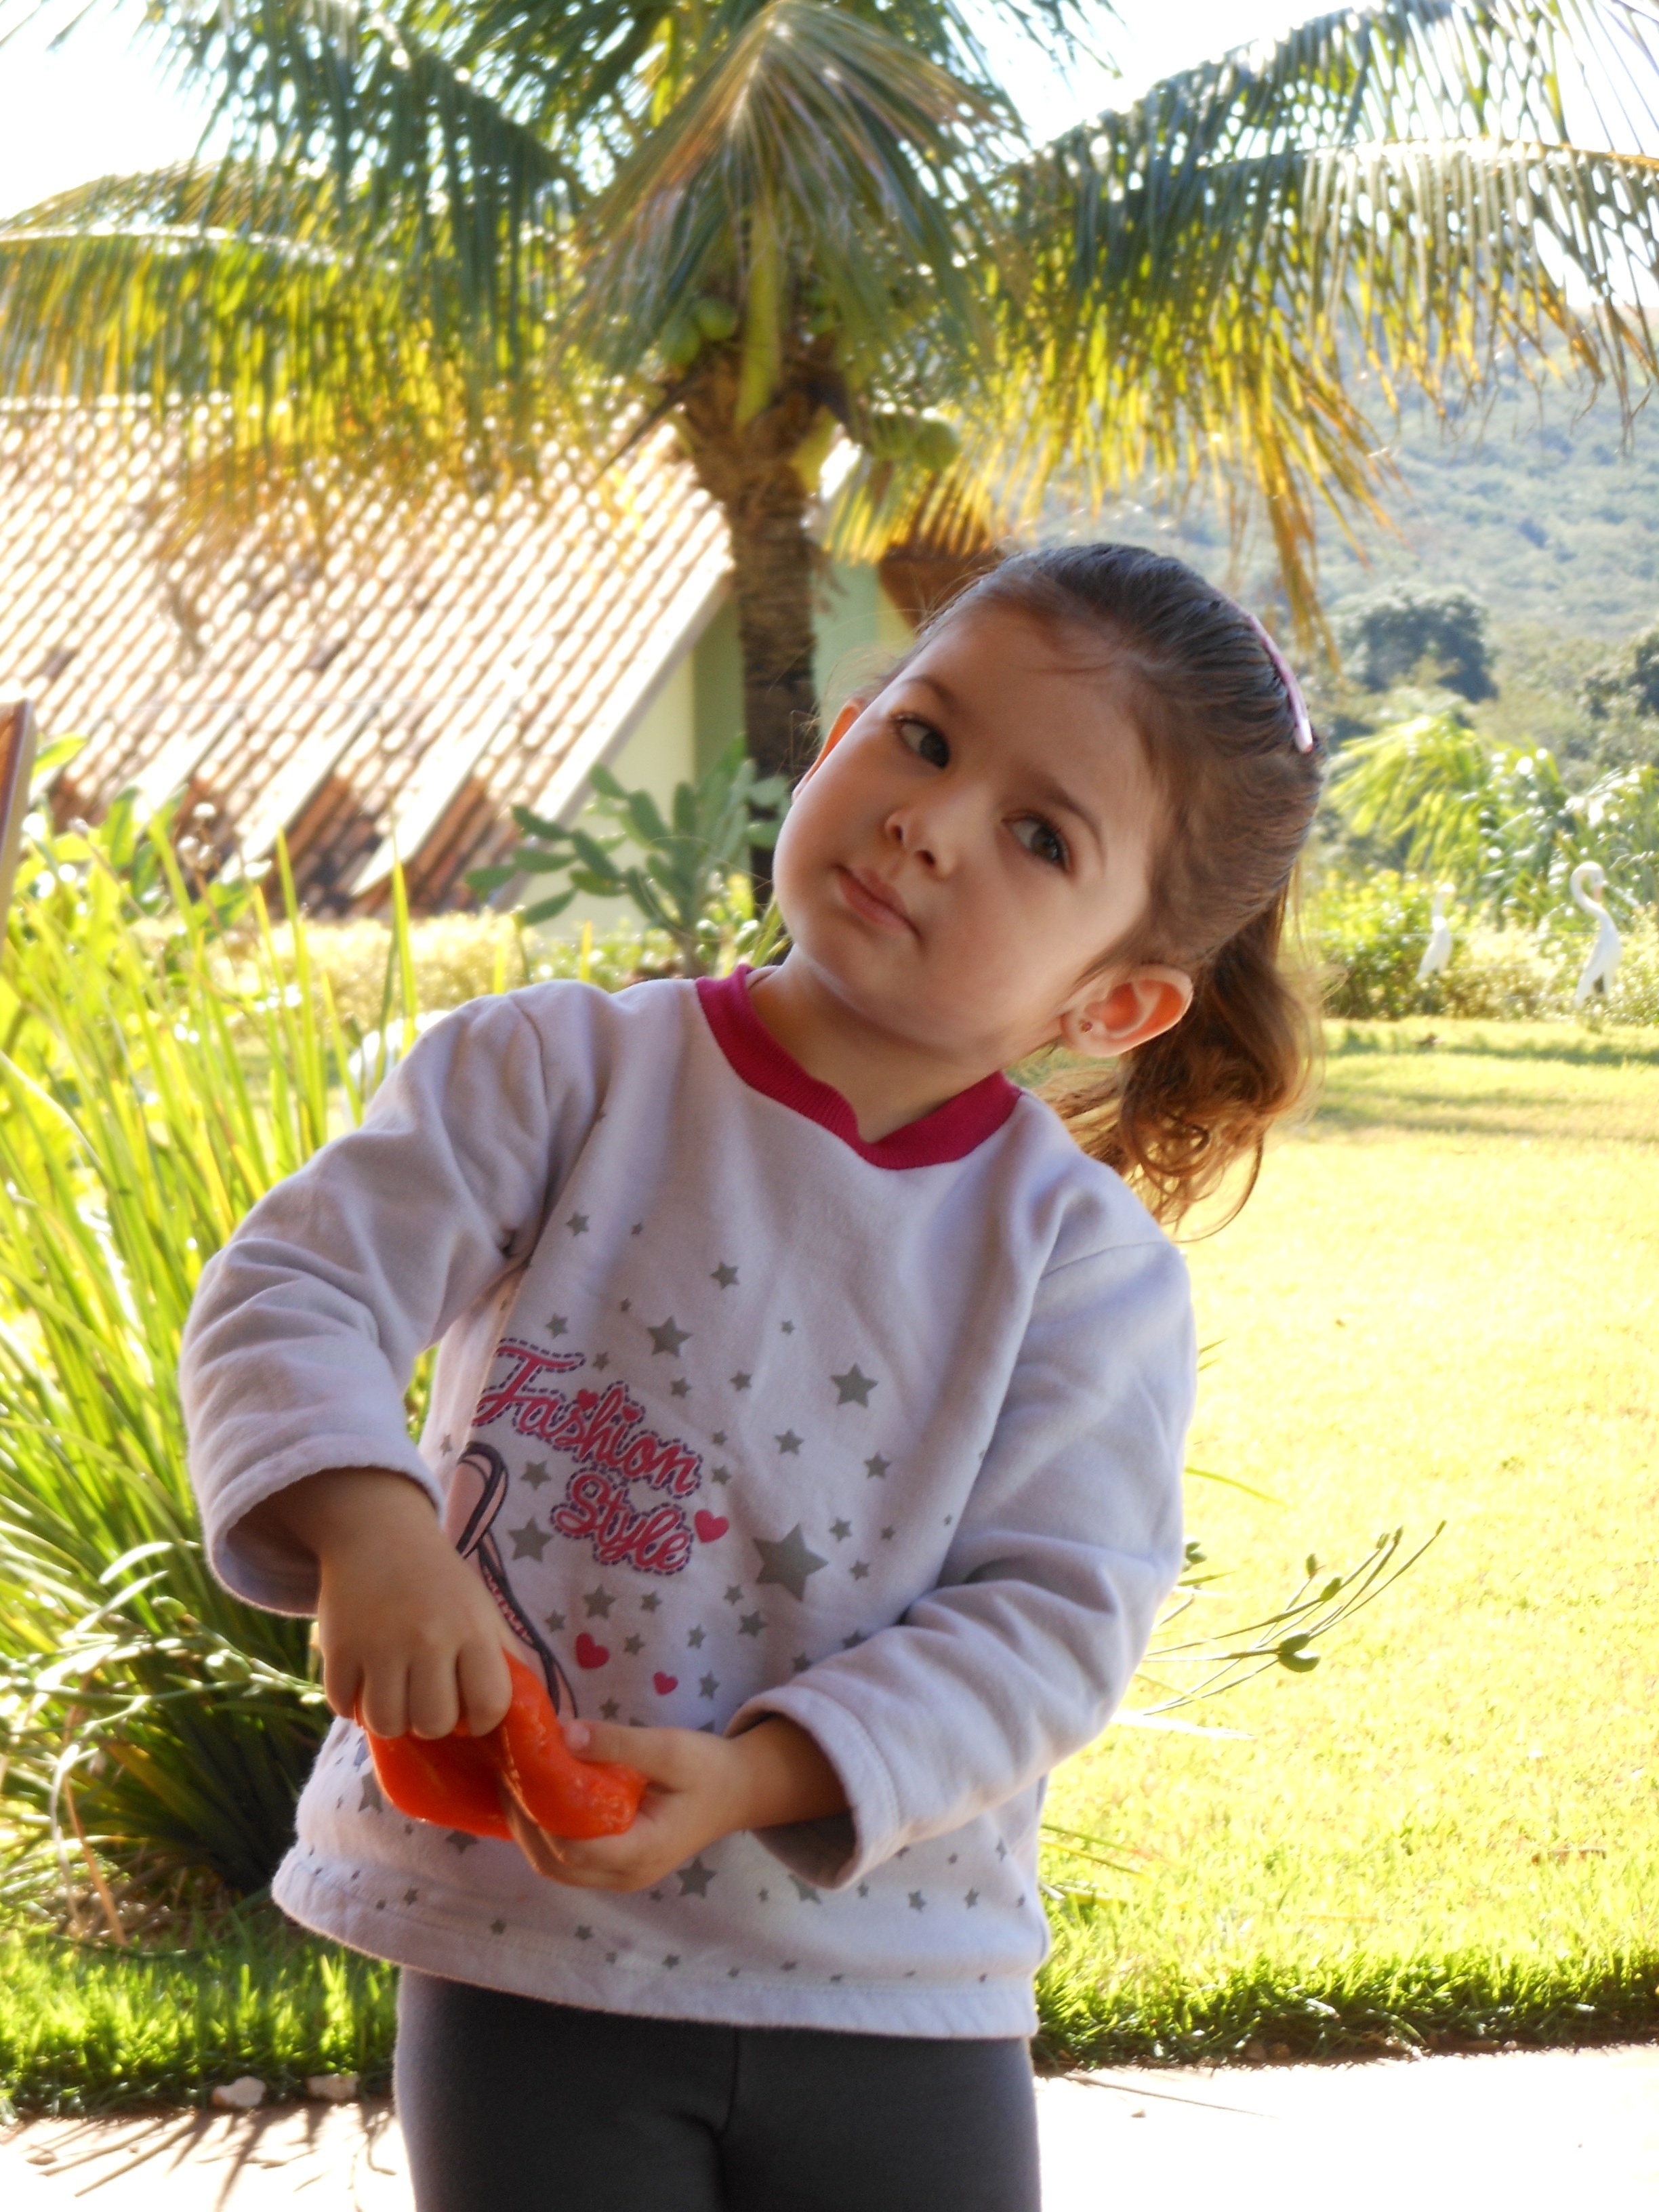
person, people, girl, play, flower, female, child, baby, picnic, toddler, daughter, child playing